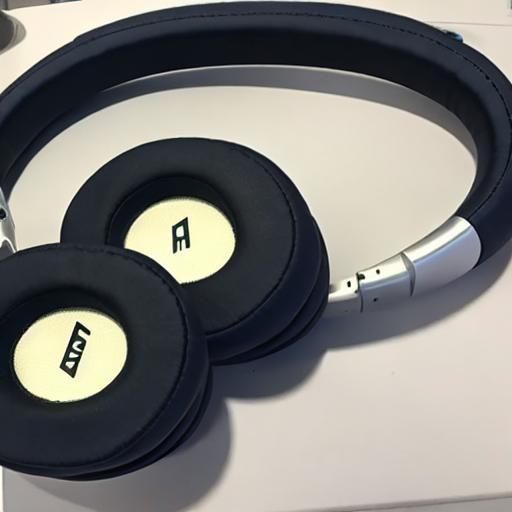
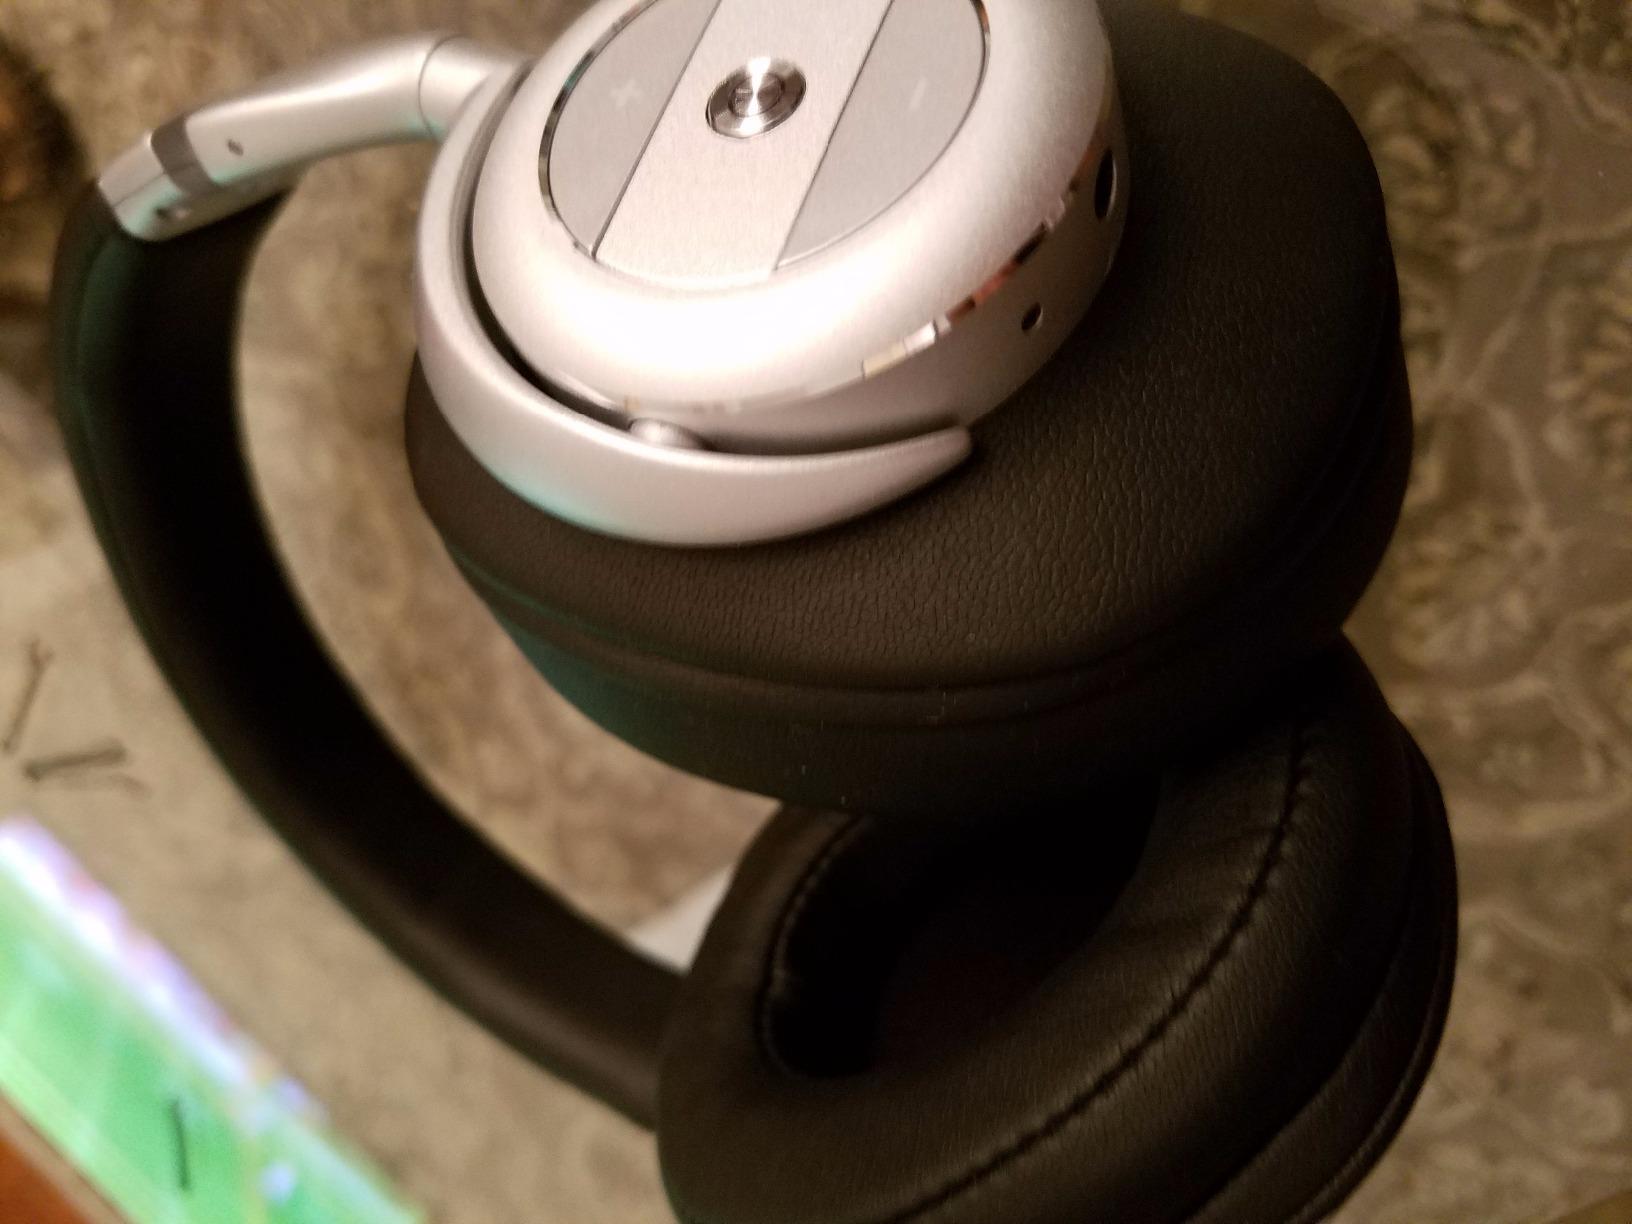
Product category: headphones
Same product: no